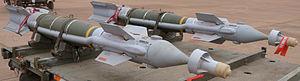
GBU-49 sur un chariot
La GBU-49 est une bombe développée par Raytheon. C'est une bombe de 500 livres composée d'un corps de bombe Mk-82 et d'un kit Enhanced Paveway II, permettant le tir tout temps.